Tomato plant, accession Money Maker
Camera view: vertical (180 deg); turntable rotation: 240 degrees
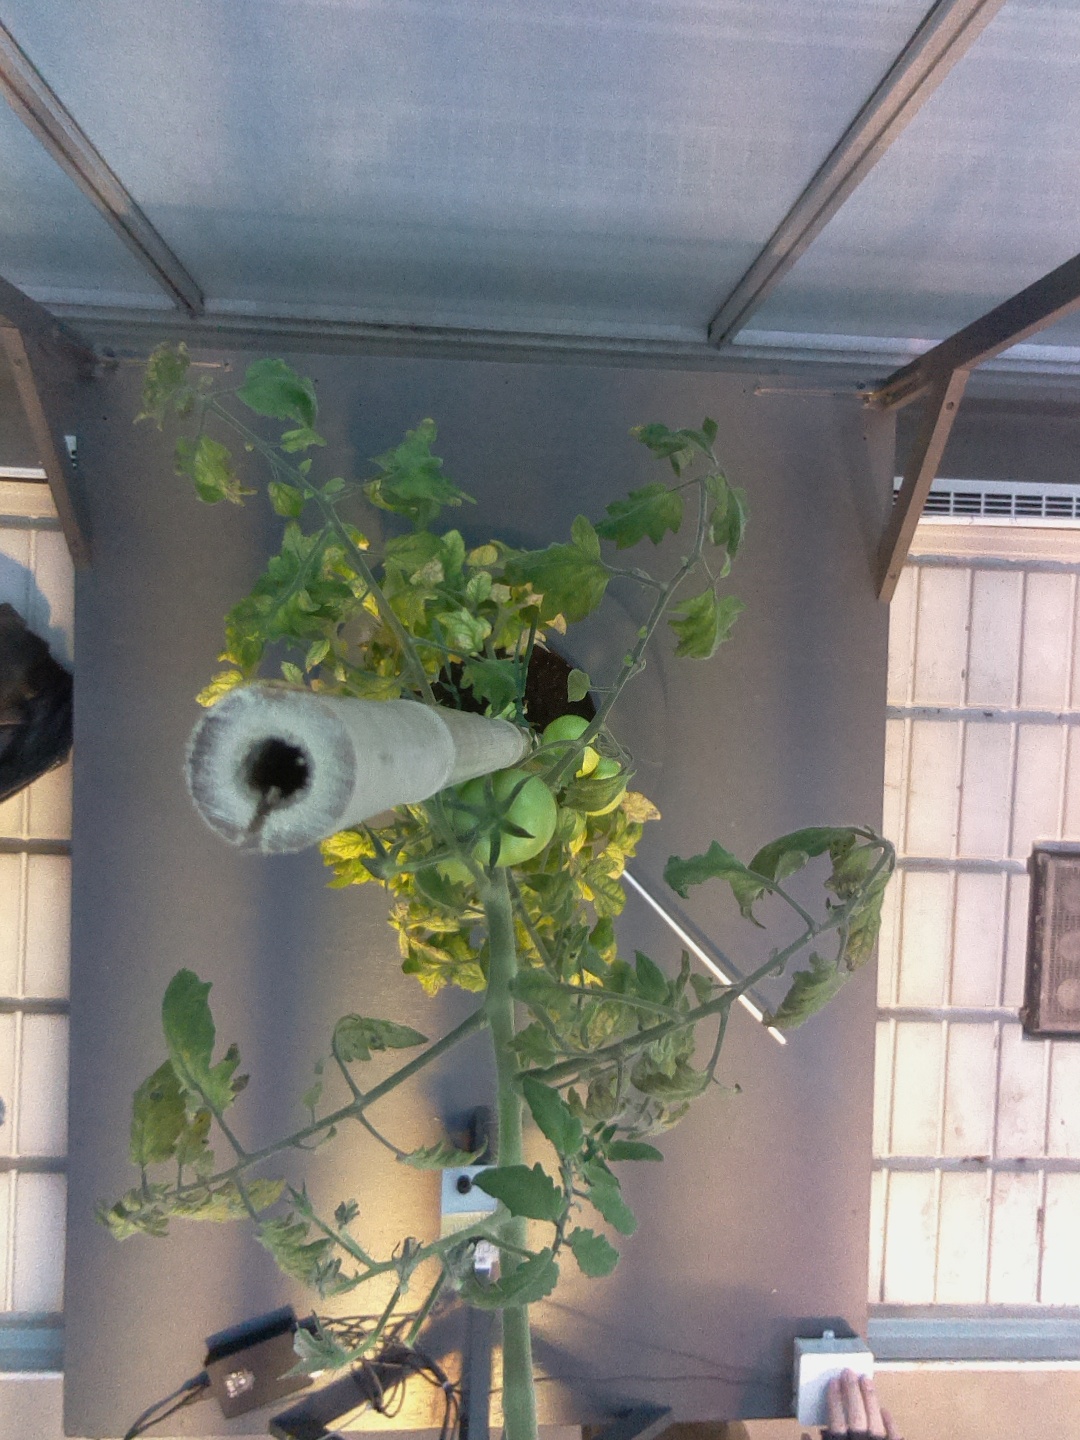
BBCH growth stage 75: 50%-60% of final fruit size